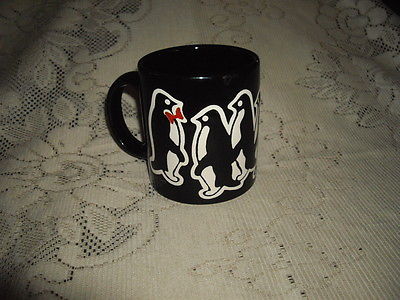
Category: mug